Bambleshwari Temple

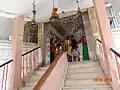

Bambleshwari Temple is a Hindu temple, located at Dongargarh in Rajnandgaon district, Chhattisgarh, India. It is on a hilltop of 1600 feet. This temple is referred as "Badi Bambleshwari". Another temple at ground level, the "Chhotti Bambleshwari" is situated about 1/2 km from the main temple complex. These temples are revered by lakhs of people of Chhattisgarh who flock around the shrine during the Navratris of Kavar (during Dusshera) and Chaitra (during Ram Navami). There is tradition of lighting Jyoti Kalash during Navaratris here.